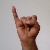
The image shows a hand gesture representing the letter 'I' in Indian Sign Language.